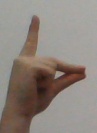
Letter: ta